Kleinwalsertal

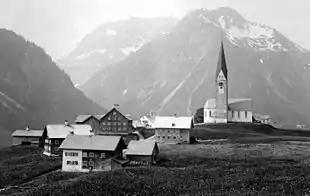
Mittelberg, 1900

The Kleinwalsertal is cut off from the rest of Austria. A traffic connection exists only to the Bavarian town of Oberstdorf.